Michael Wilbon

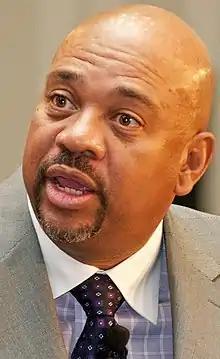
Wilbon in 2011

Michael Ray Wilbon (born November 19, 1958) is an American commentator for ESPN and former sportswriter and columnist for "The Washington Post". He is an analyst for ESPN and has co-hosted "Pardon the Interruption" on ESPN since 2001.